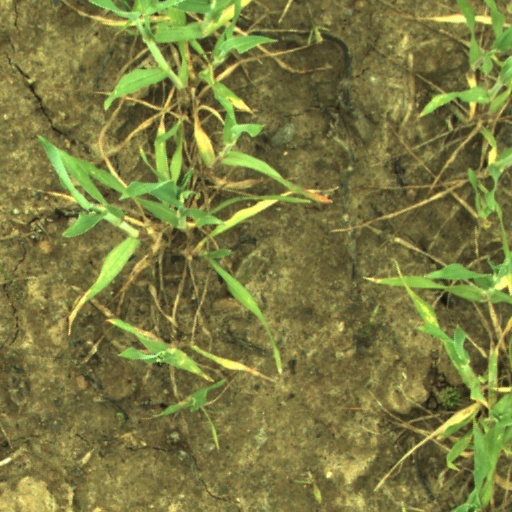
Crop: wheat